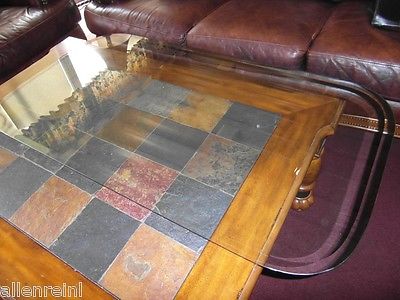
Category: table